Folklore of India

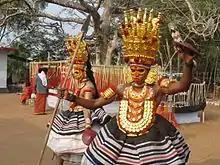
Thirayattam (Karumakan Vallattu)

India possesses a large body of heroic ballads and epic poetry preserved in oral tradition, both in Sanskrit and the various vernacular languages of India. One such oral epic, telling the story of Pabuji, has been collected by Dr. John Smith from Rajasthan; it is a long poem in the Rajasthani language, traditionally told by professional story tellers, known as Bhopas, who deliver it in front of a tapestry that depicts the characters of the story, and functions as a portable temple, accompanied by a "ravanhattho" fiddle. The title character was a historical figure, a Rajput prince, who has been deified in Rajasthan.